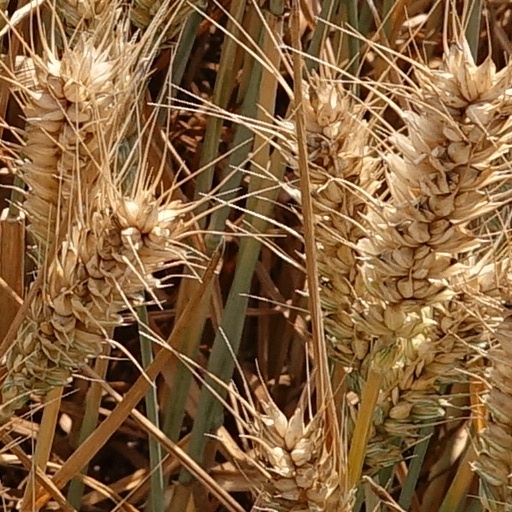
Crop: wheat